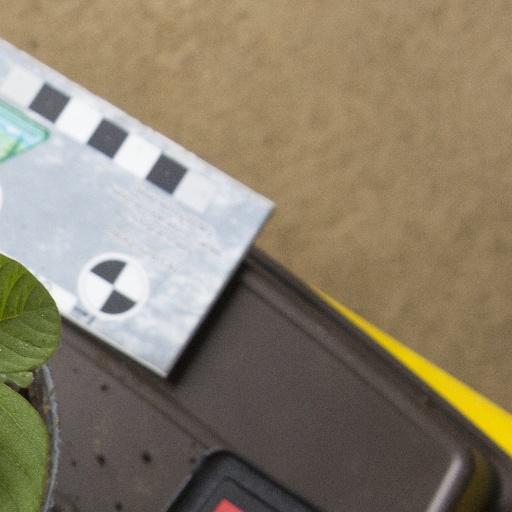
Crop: soybean